Societal collapse

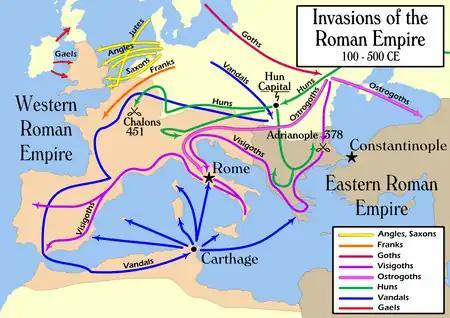
Barbarian invasions played an important role in the fall of the Western Roman Empire.

A more recent example is the General Crisis of the Seventeenth Century in Europe, which was a period of inclement weather, crop failure, economic hardship, extreme intergroup violence, and high mortality because of the Little Ice Age. The Maunder Minimum involved sunspots being exceedingly rare. Episodes of social instability track the cooling with a time lag of up to 15 years, and many developed into armed conflicts, such as the Thirty Years' War (1618–1648), which started as a war of succession to the Bohemian throne. Animosity between Protestants and Catholics in the Holy Roman Empire (in modern-day Germany) added fuel to the fire. Soon, it escalated to a huge conflict that involved all major European powers and devastated much of Germany. When the war had ended, some regions of the empire had seen their populations drop by as much as 70%. However, not all societies faced crises during this period. Tropical countries with high carrying capacities and trading economies did not suffer much because the changing climate did not induce an economic depression in those places.